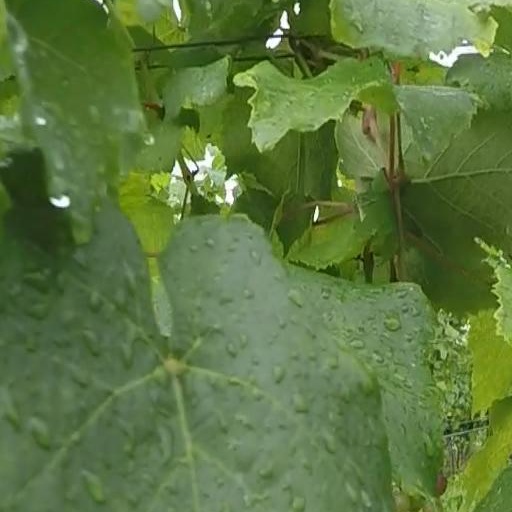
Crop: grape